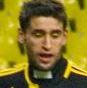
Age: 22